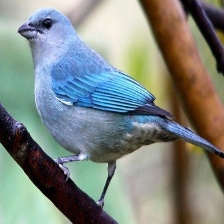
Species: AZURE TANAGER
Scientific name: THRAUPIS CYANOPTERA